Tsuri Chichi Nagisa

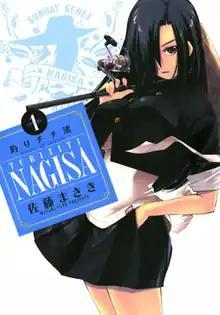
Cover of the first "tankōbon" volume

is a Japanese manga series written and illustrated by Masaki Sato. It was serialized in Shogakukan's "seinen" manga magazine "Monthly Sunday Gene-X" from March 2009 to February 2012, with its chapters collected in five "tankōbon" volumes.